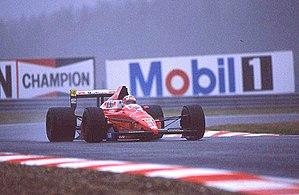
La Dallara 189 est la monoplace de Formule 1 conçue par Dallara et engagée par la Scuderia Italia dans le cadre du championnat du monde de Formule 1 1989. Elle est pilotée par les Italiens Alex Caffi et Andrea De Cesaris.